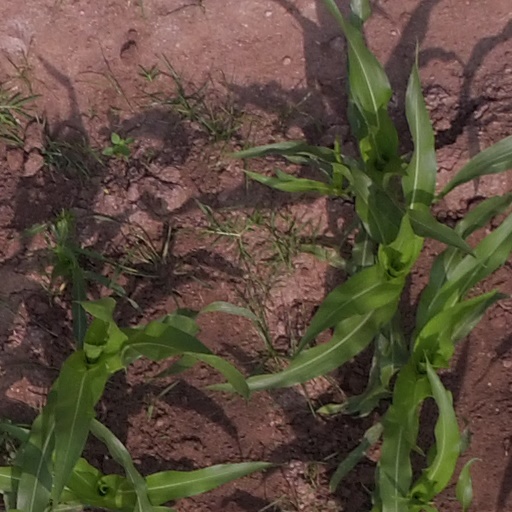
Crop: maize; corn